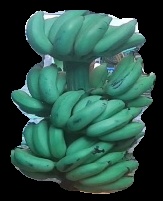
Variety: elakki-bale
Grade: grade2